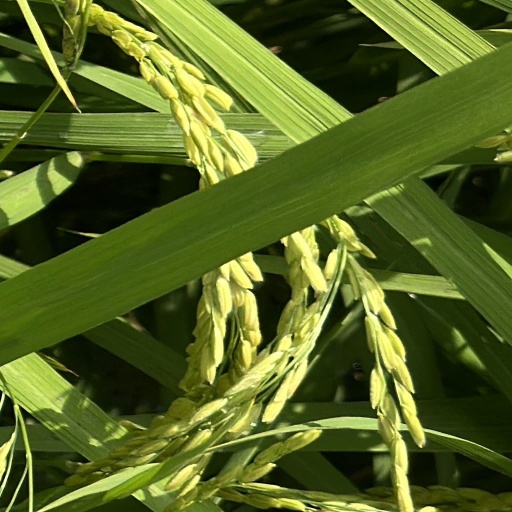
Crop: rice